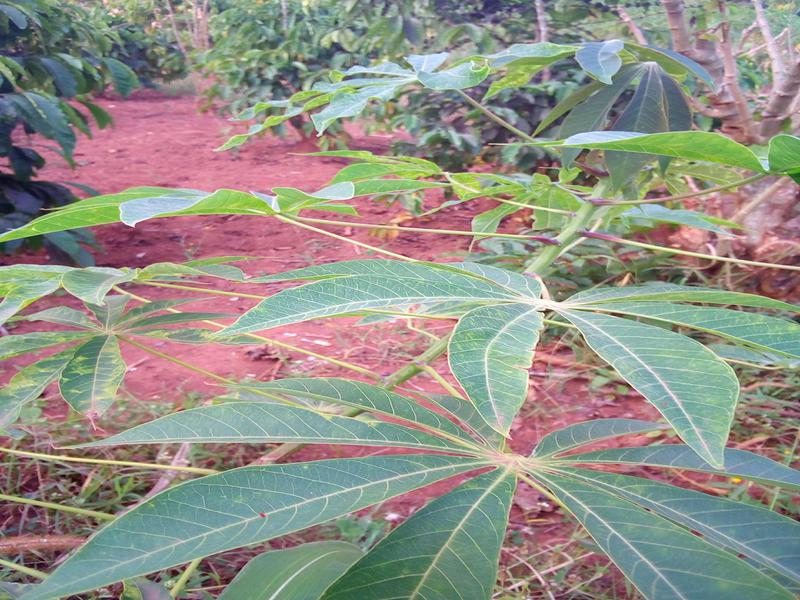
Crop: cassava
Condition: healthy